Pati Patni Aur Woh (2019 film)

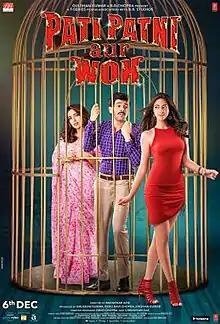
Theatrical release poster

Pati Patni Aur Woh is a 2019 Indian Hindi-language romantic comedy film written and directed by Mudassar Aziz. A remake of the 1978 film of the same name, the film stars Kartik Aaryan, Bhumi Pednekar, and Ananya Panday.